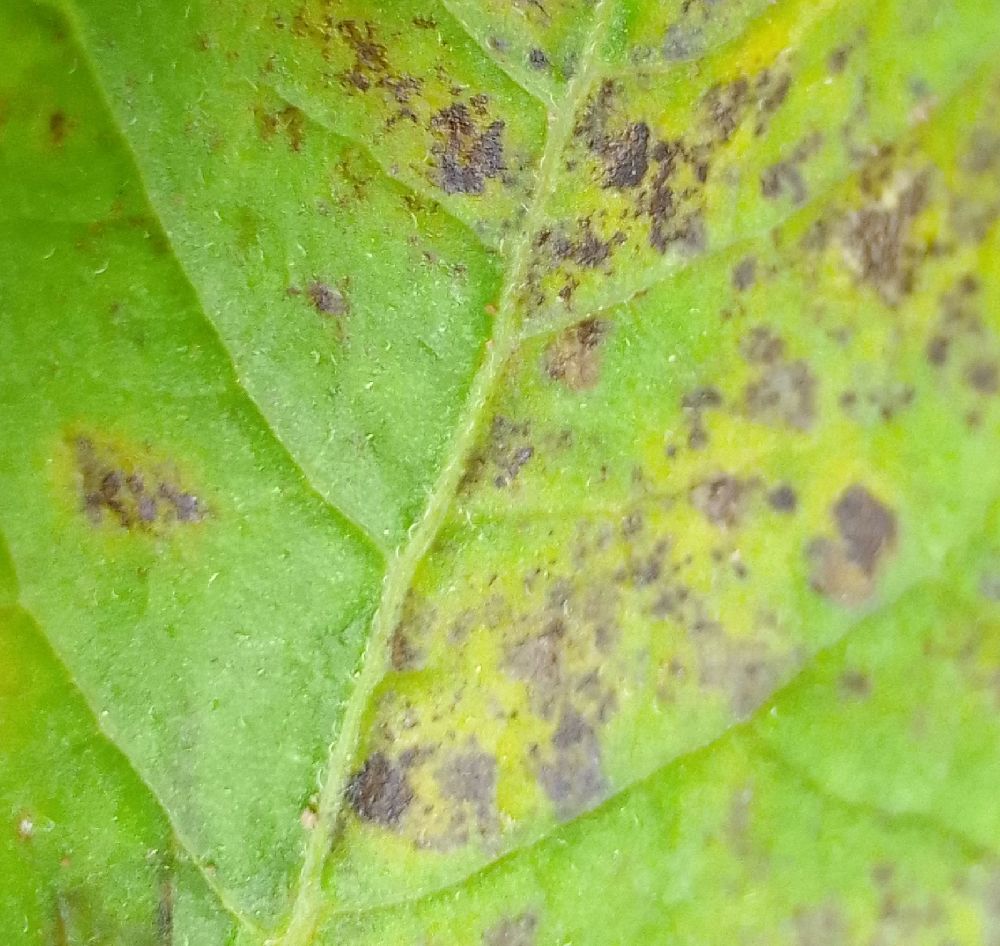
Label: Early blight